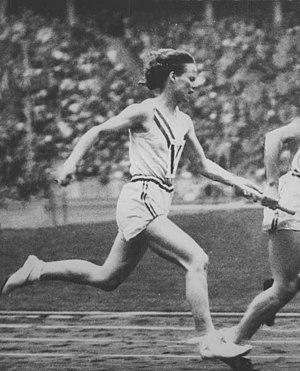
Harriet Claiborne Bland est une athlète américaine spécialiste du 100 mètres.